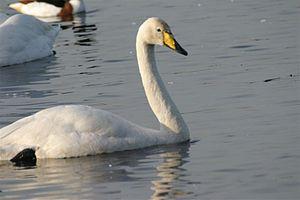
Le cygne chanteur ou cygne sauvage est une espèce d'oiseaux appartenant à la famille des Anatidae. C'est un grand cygne de l'hémisphère Nord. Ce cygne eurasien est proche du cygne trompette nord-américain. Les ornithologues Francis Willughby et John Ray, le désignent, en 1676, comme le cygne « wapiti, élan ou cygne sauvage ». Le cygne chanteur est aussi l'oiseau national de la Finlande.